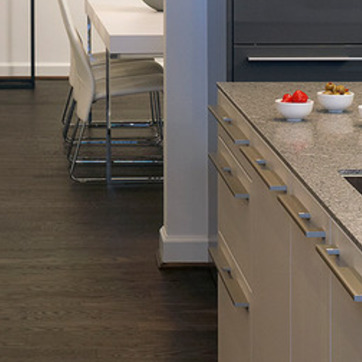
Material: painted